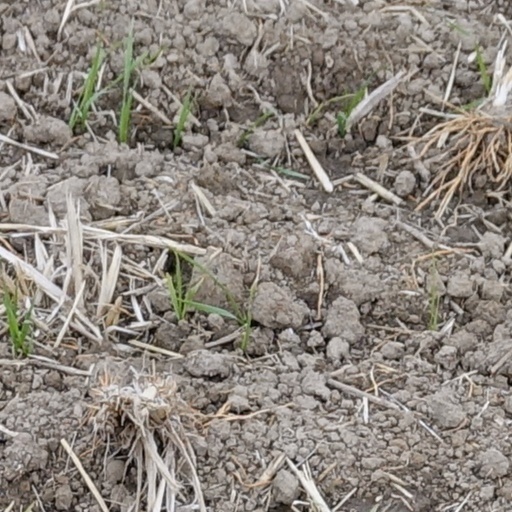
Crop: wheat